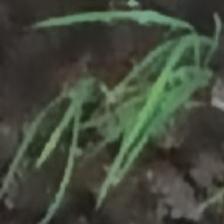
Label: clustered